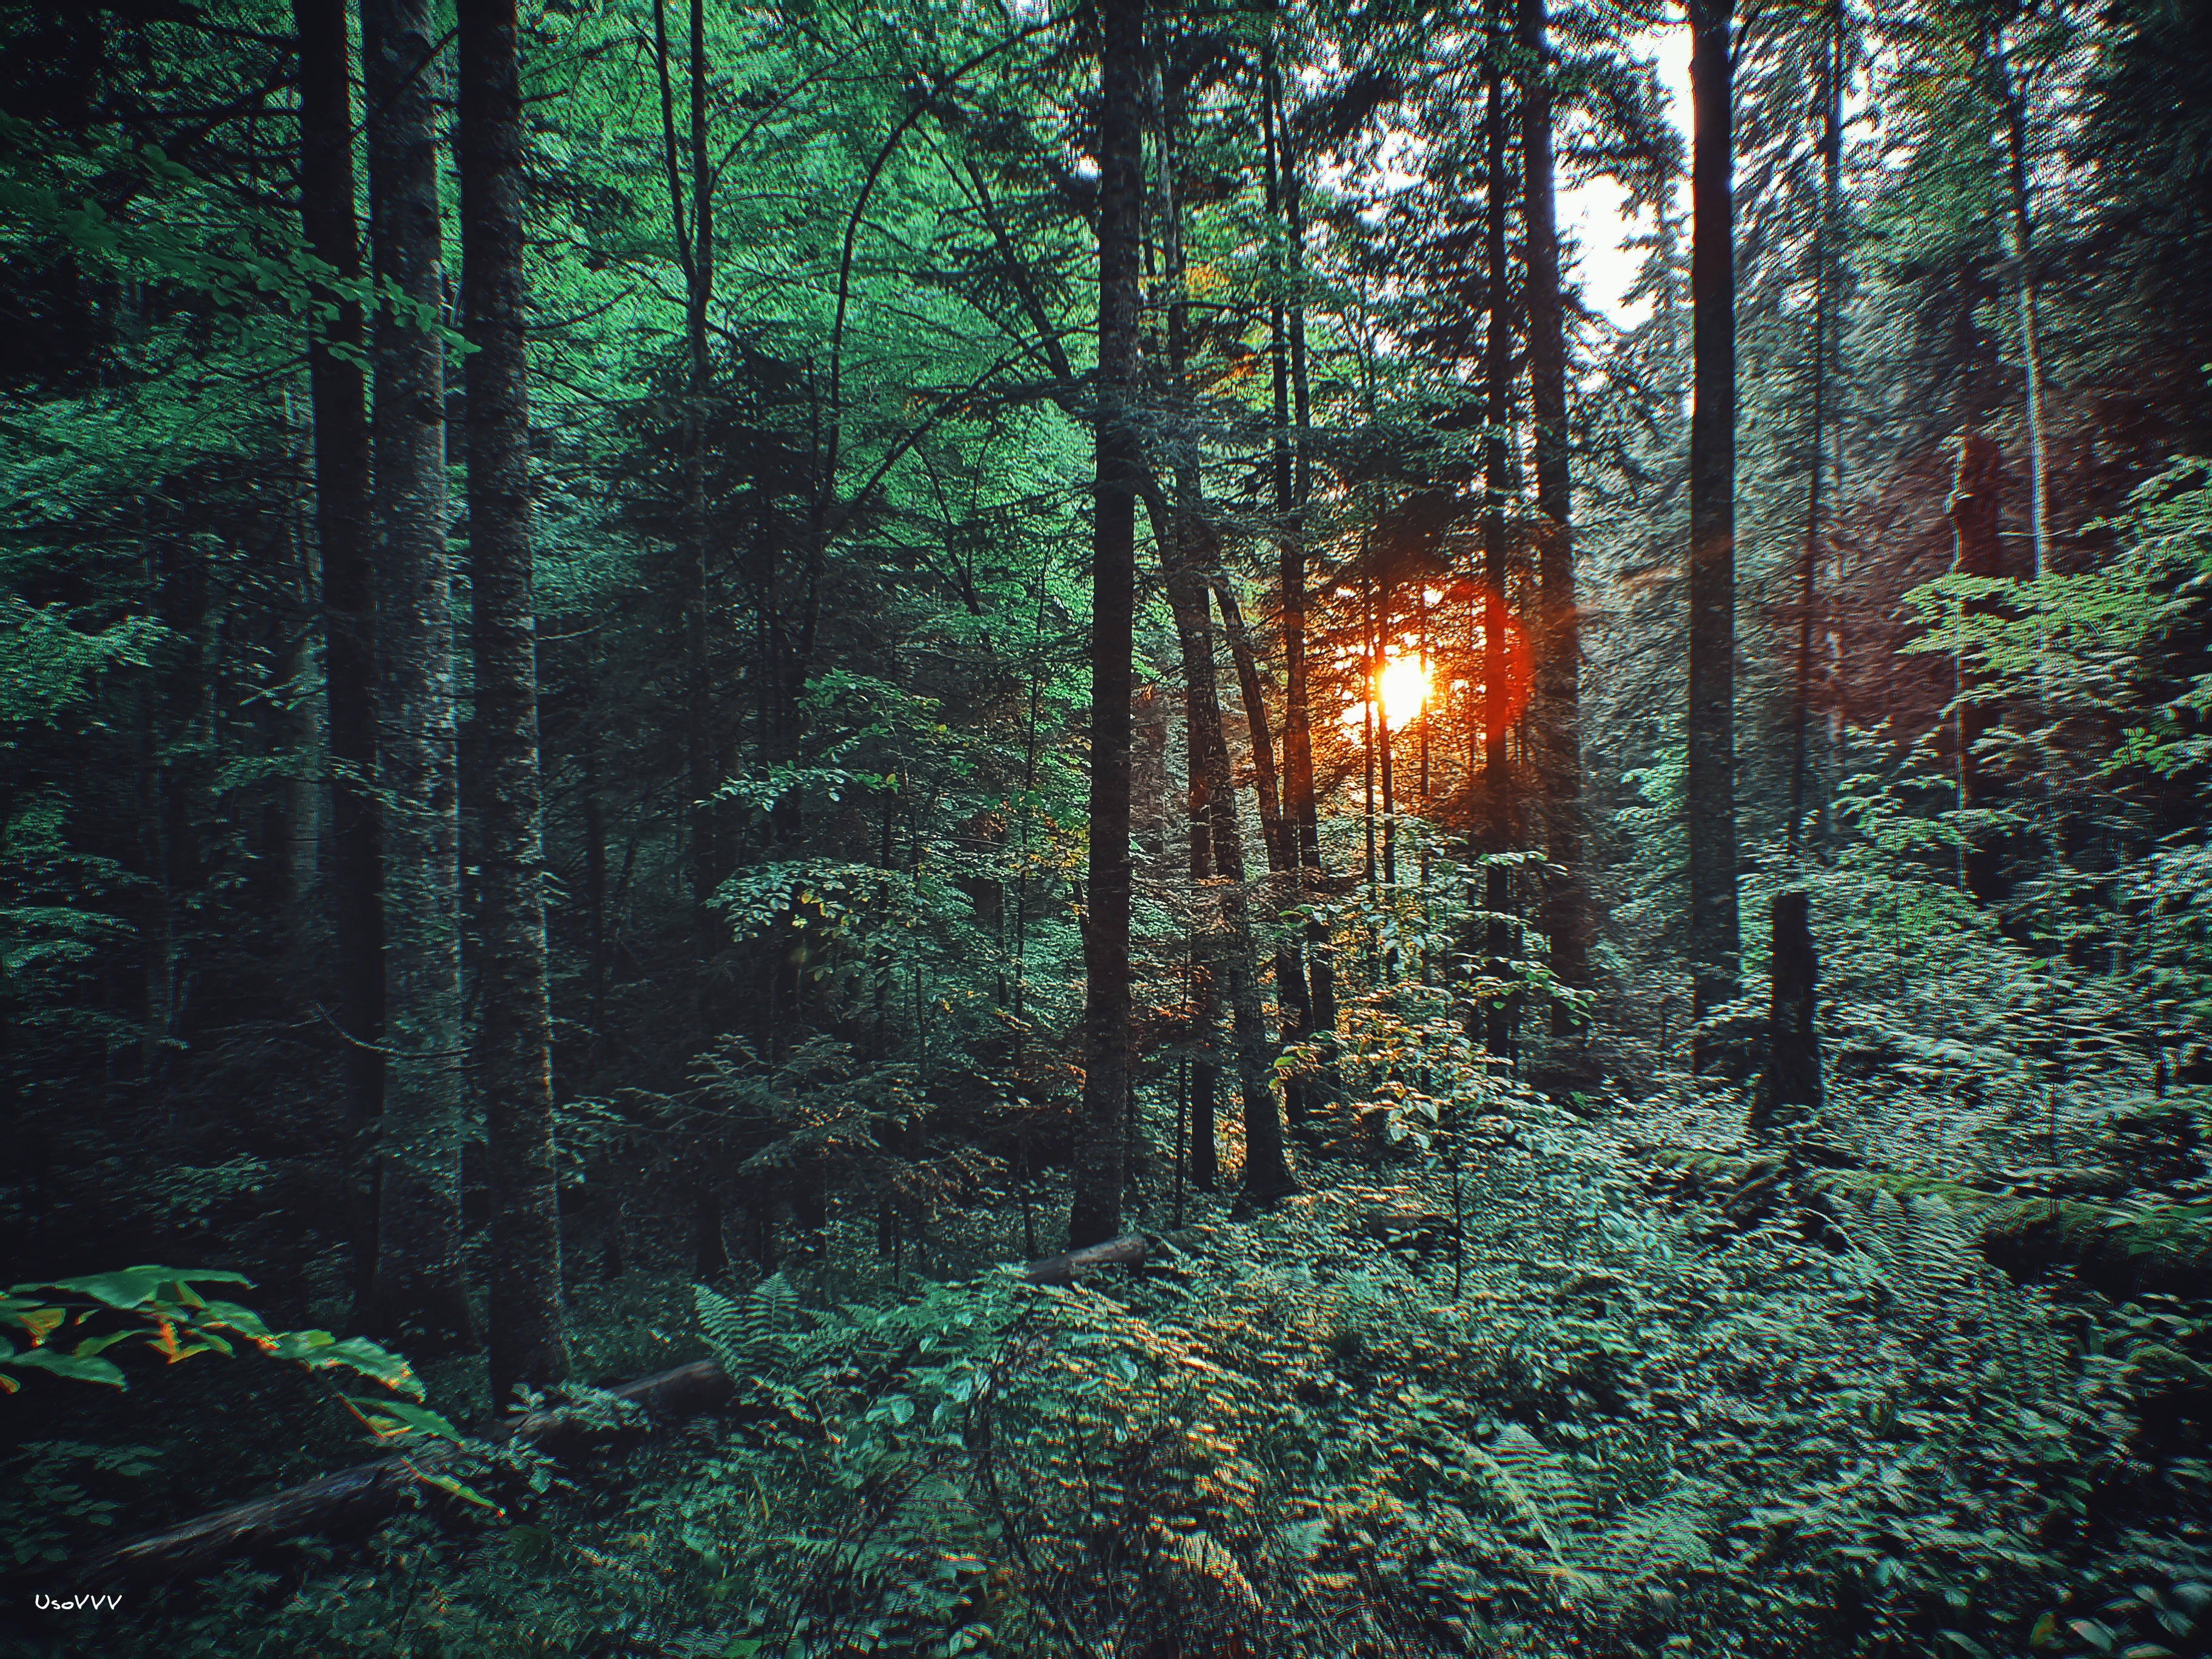
sun, summer, forest, rays, branches, spruce, trees, green, nature, ecosystem, woodland, vegetation, old growth forest, spruce fir forest, tree, wilderness, temperate coniferous forest, tropical and subtropical coniferous forests, nature reserve, temperate broadleaf and mixed forest, rainforest, leaf, grove, sunlight, valdivian temperate rain forest, jungle, biome, plant, northern hardwood forest concept, grass, landscape, darkness, state park